Reay Road railway station

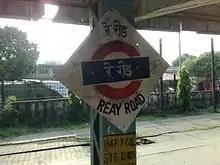
Reay Road – platform board

The letters GIPR can be seen on either side of the station. GIPR is the abbreviation for Great Indian Peninsula Railway, the first rail line in India.